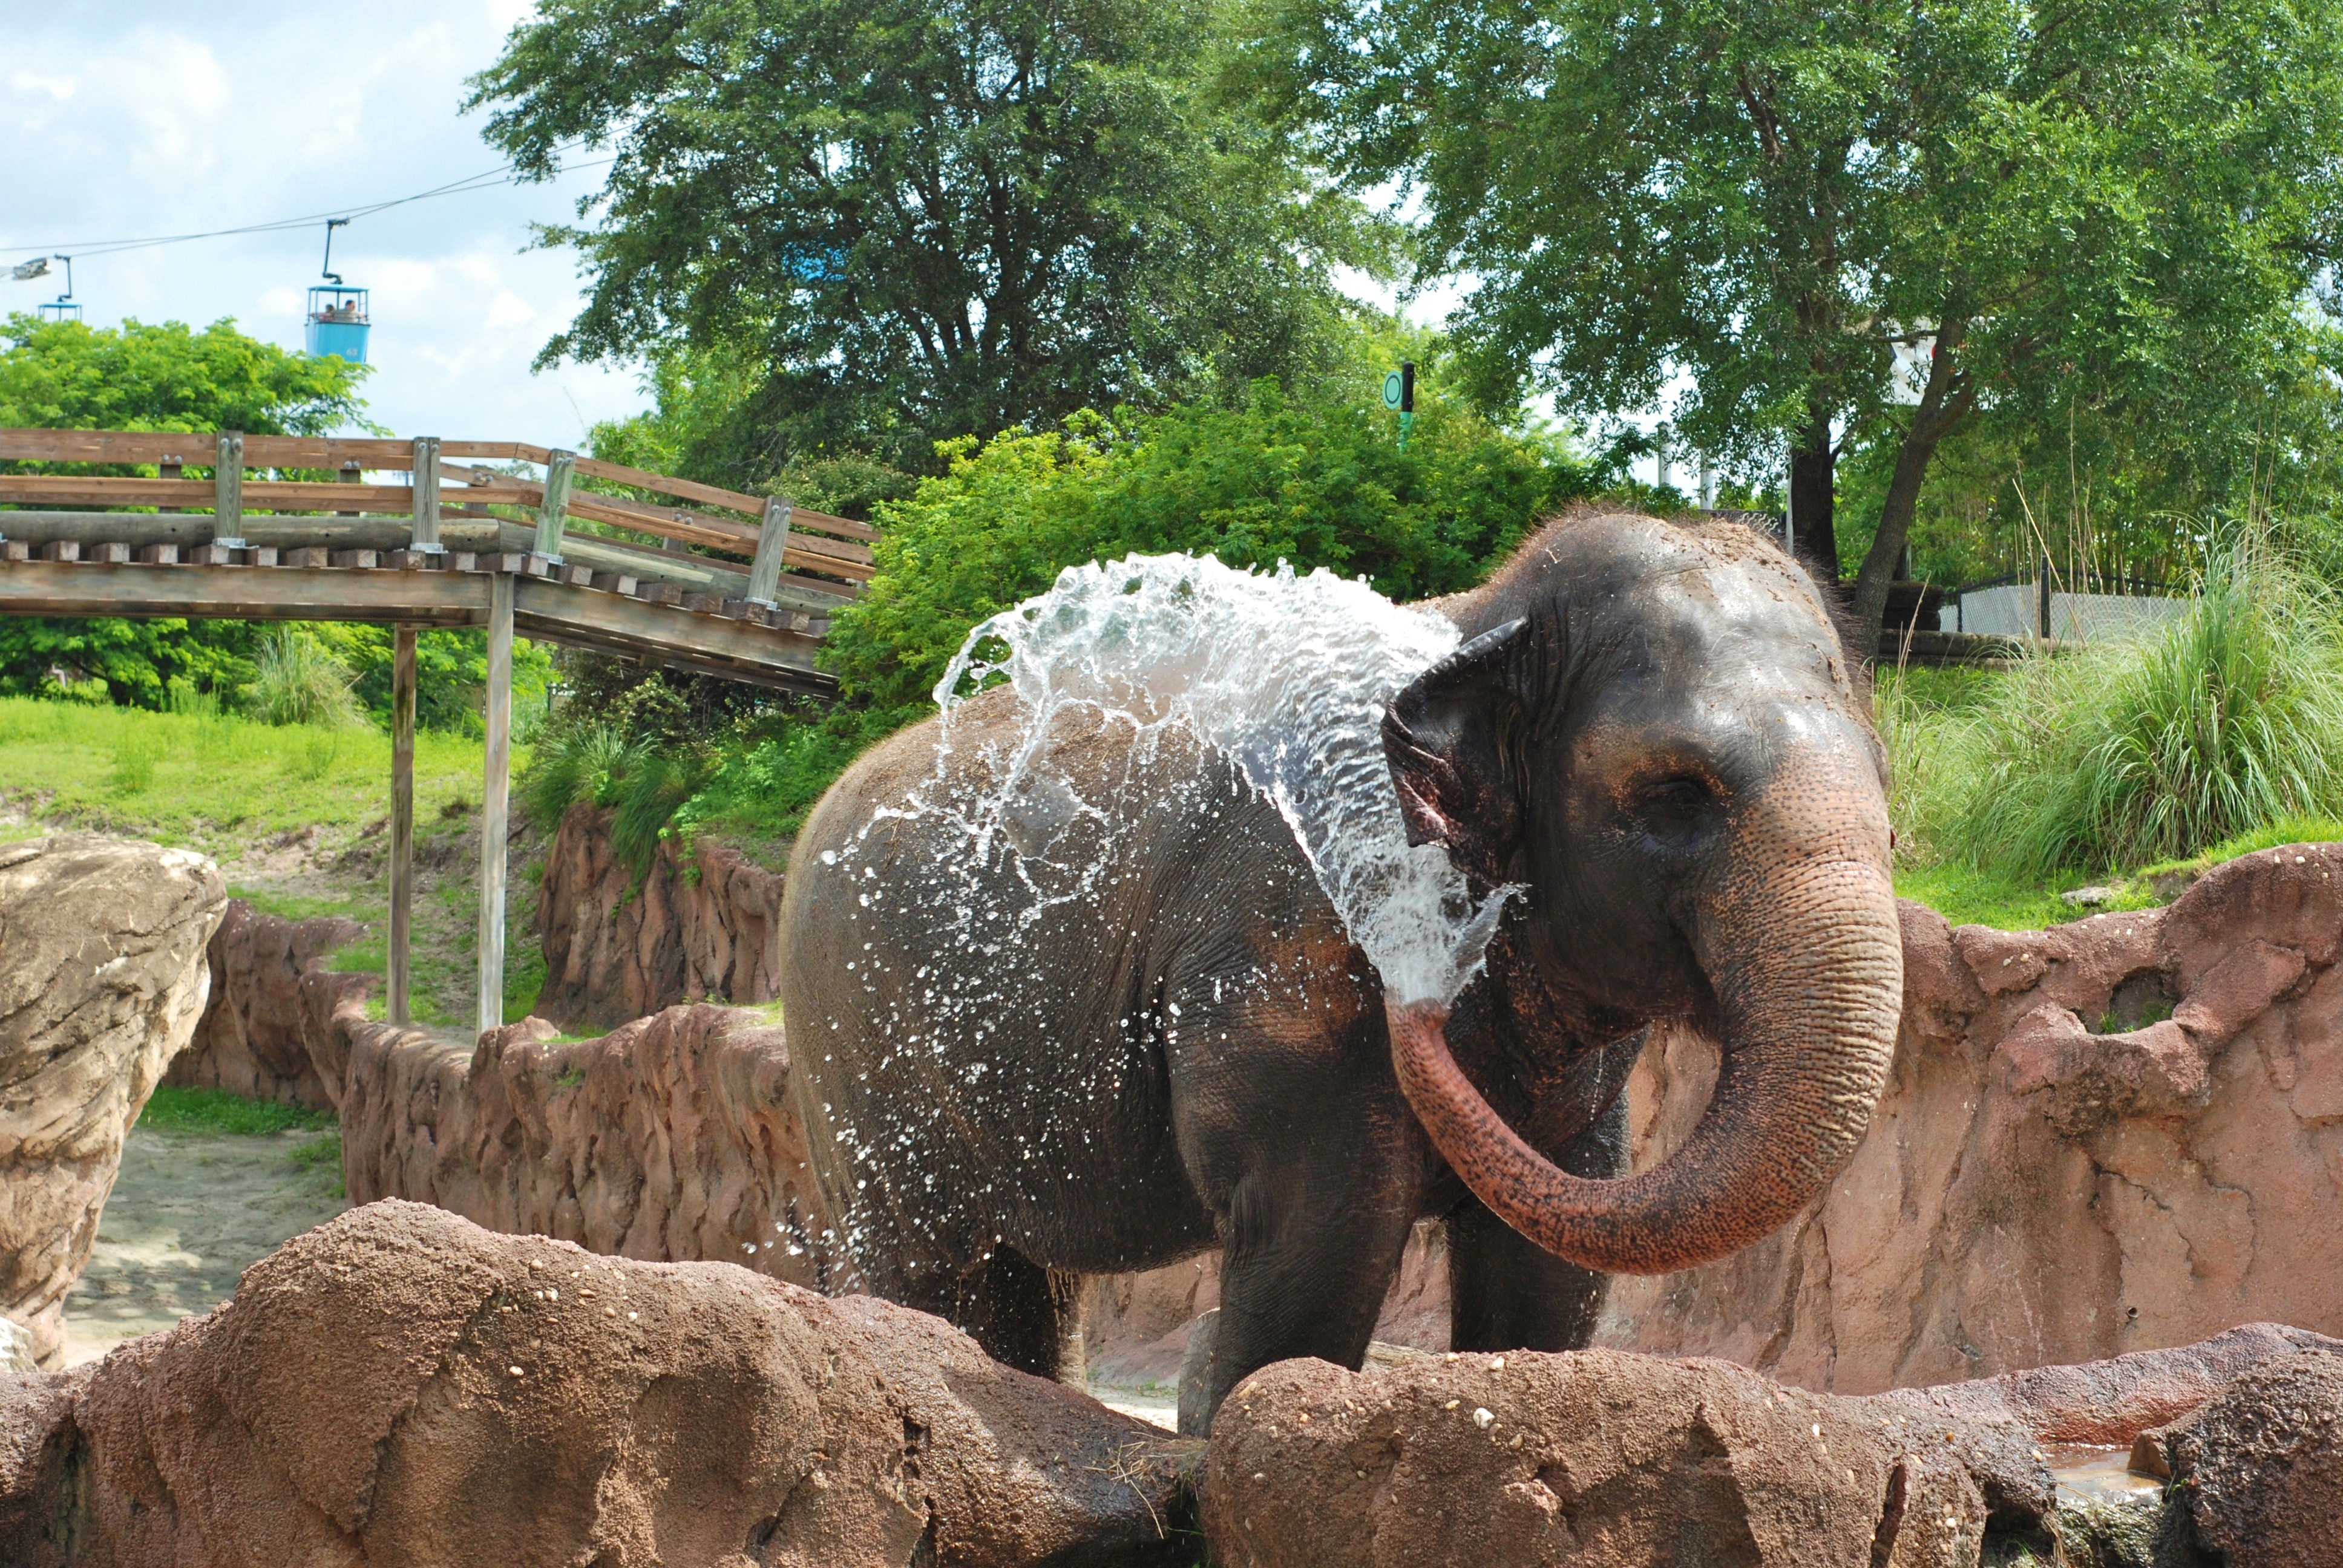
water, adventure, trunk, animal, recreation, wildlife, zoo, jungle, mammal, fauna, elephant, happy, safari, indian elephant, outdoor recreation, elephants and mammoths